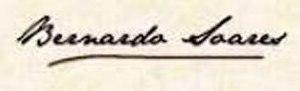
En linguistique, un hétéronyme est un mot ayant une orthographe unique, mais possédant plusieurs prononciations et sens différents, c'est-à-dire un homographe à prononciation différente.